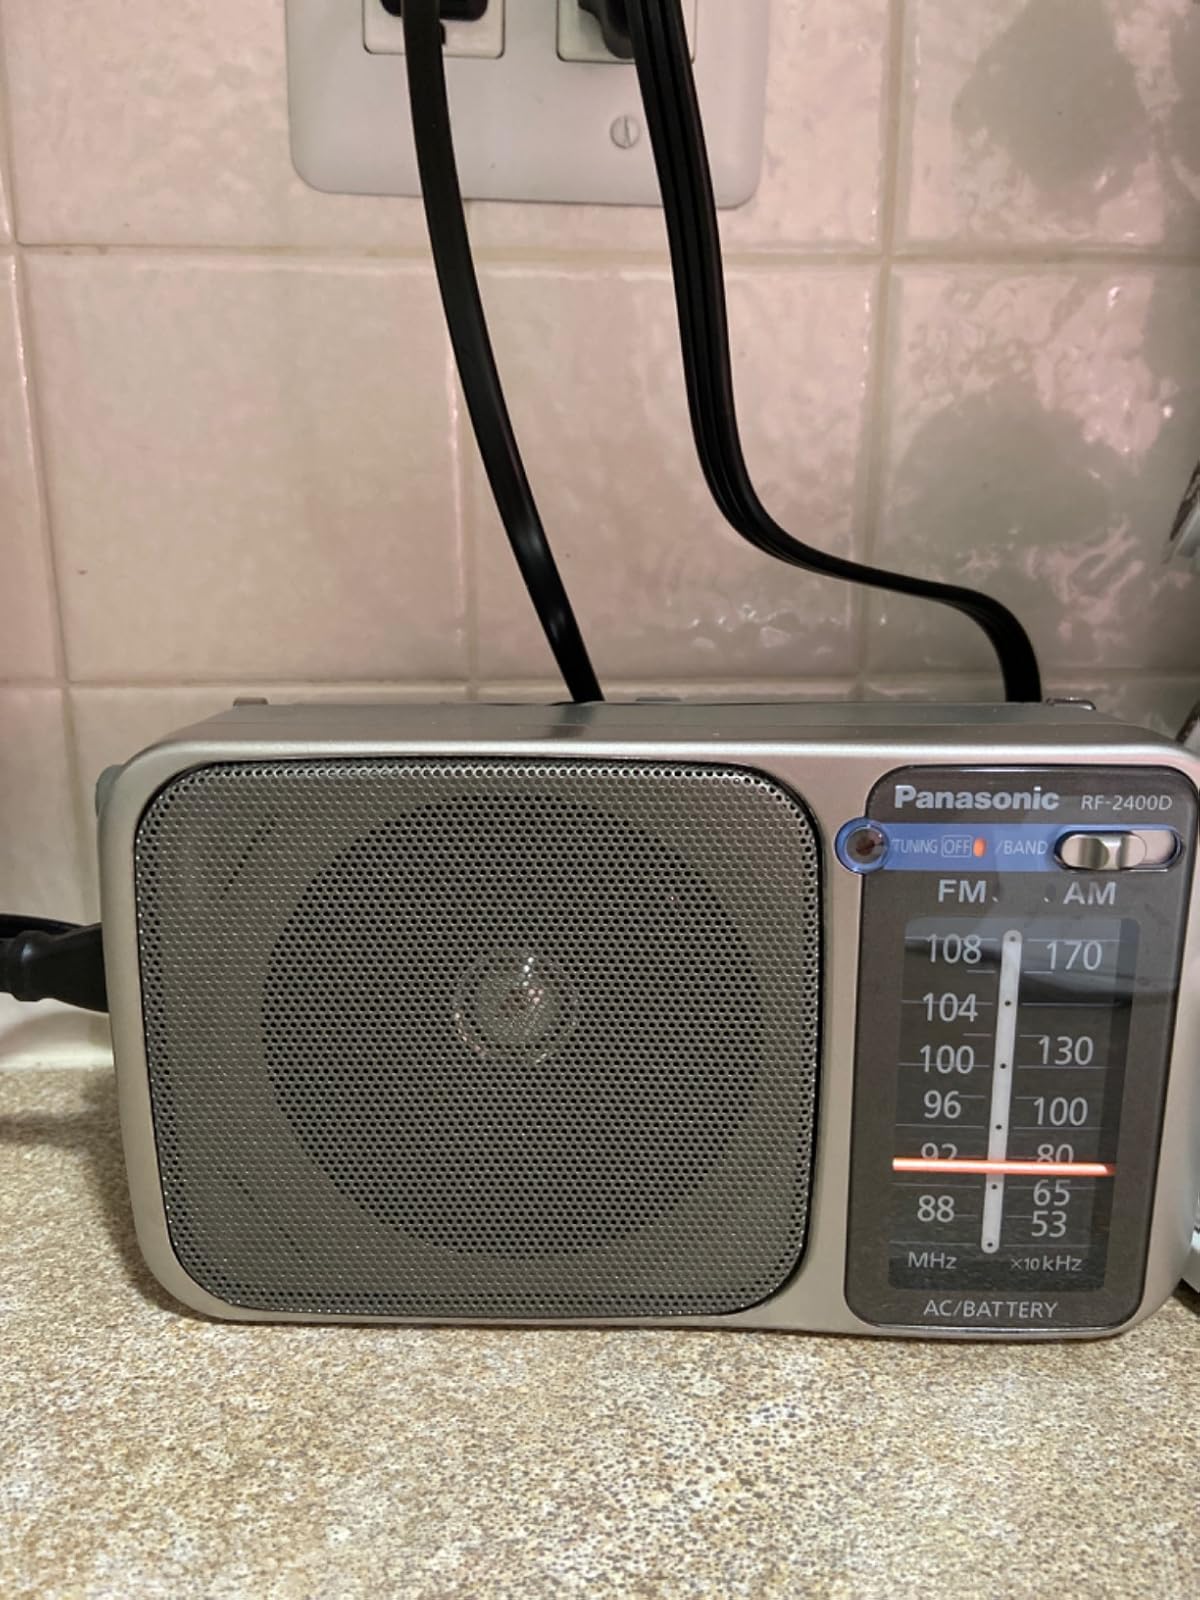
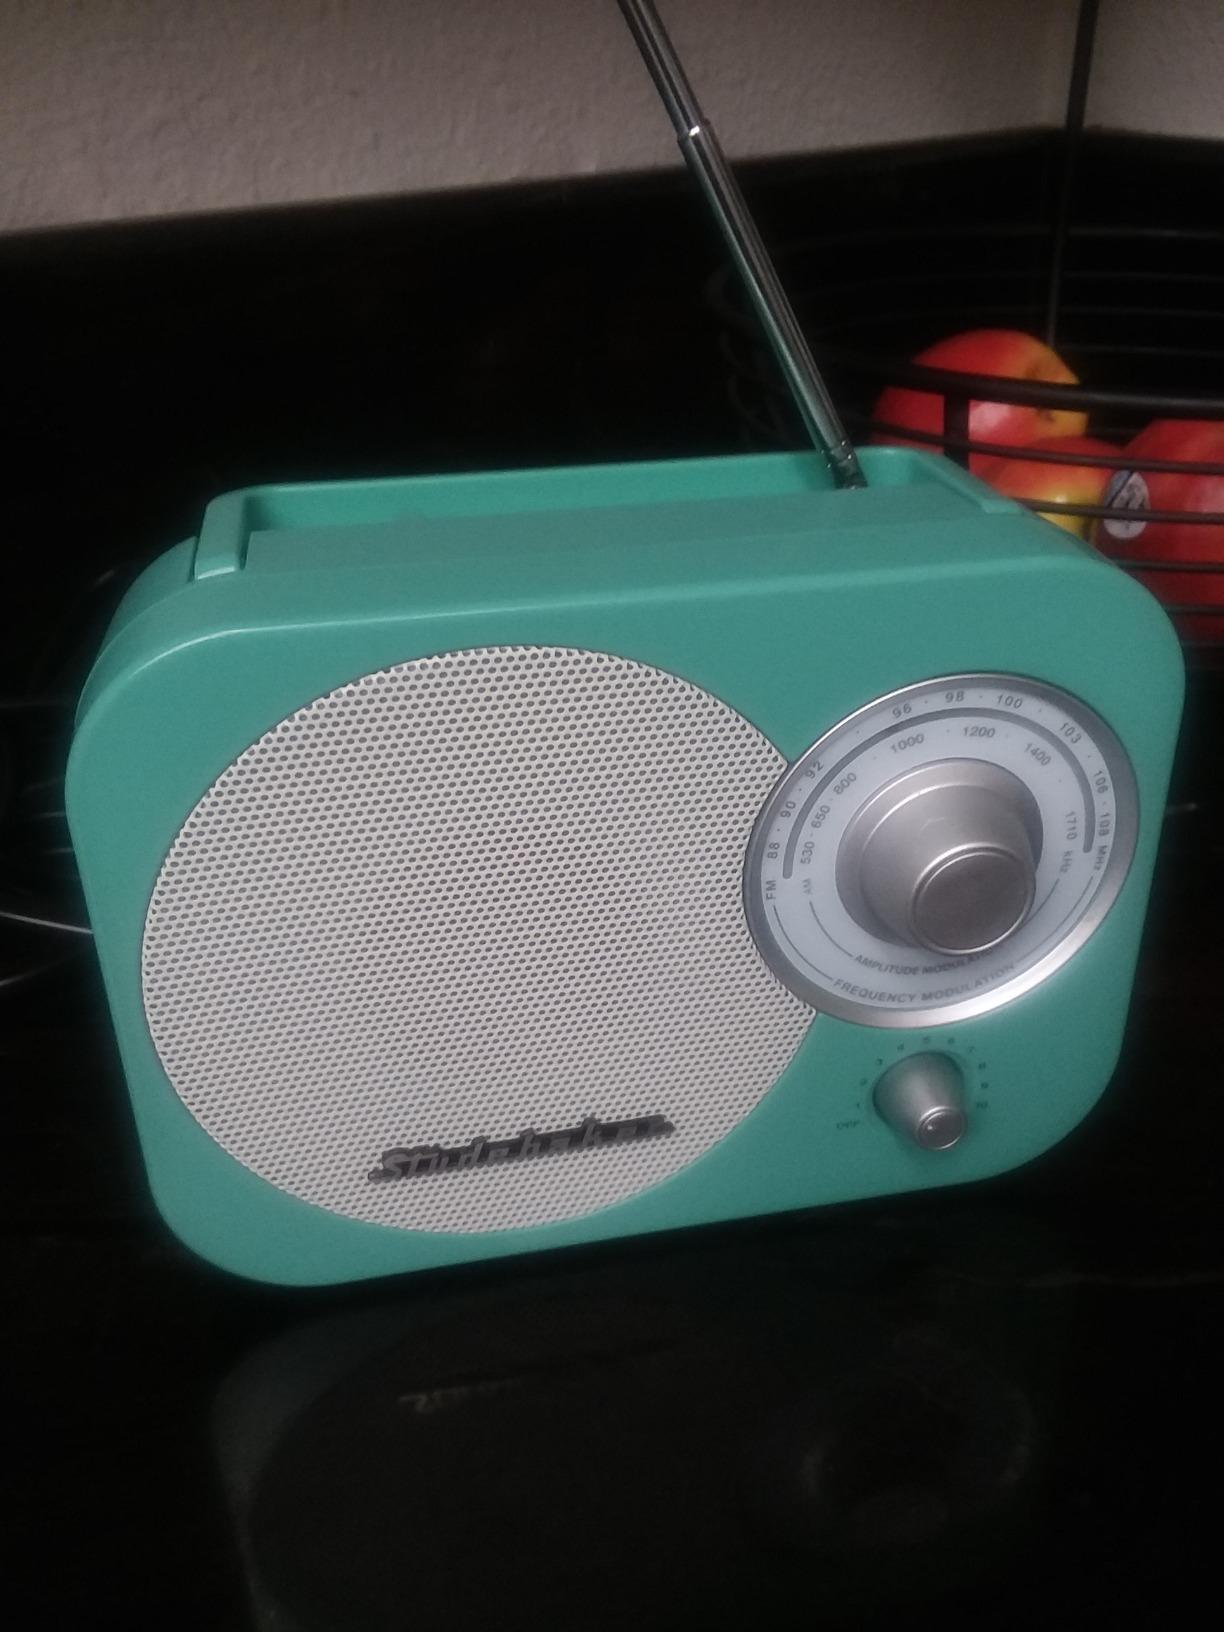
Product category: radio
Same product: no